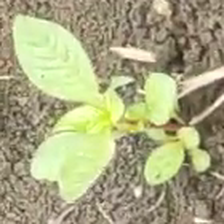
Weed species: Choti_dudhi_(Euphorbia_hirta)